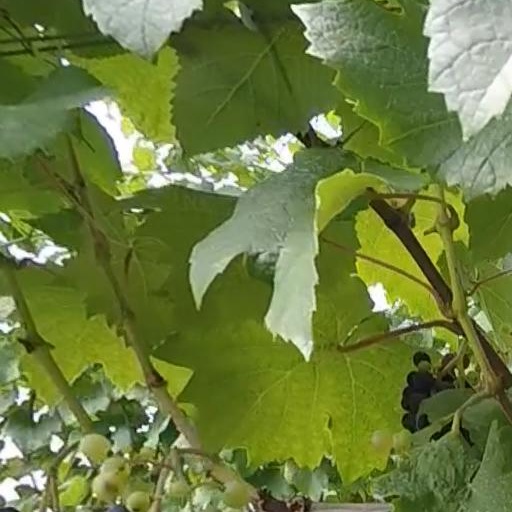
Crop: grape